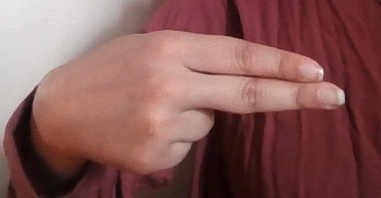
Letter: ain